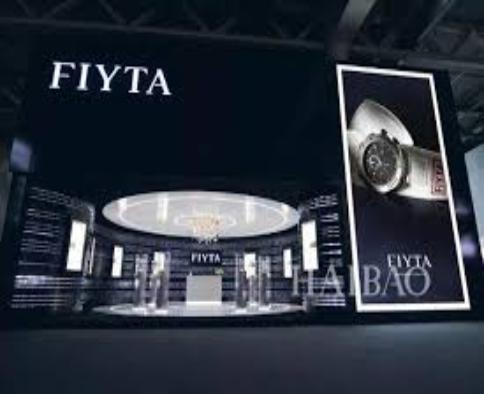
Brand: fiyta
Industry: Electronic